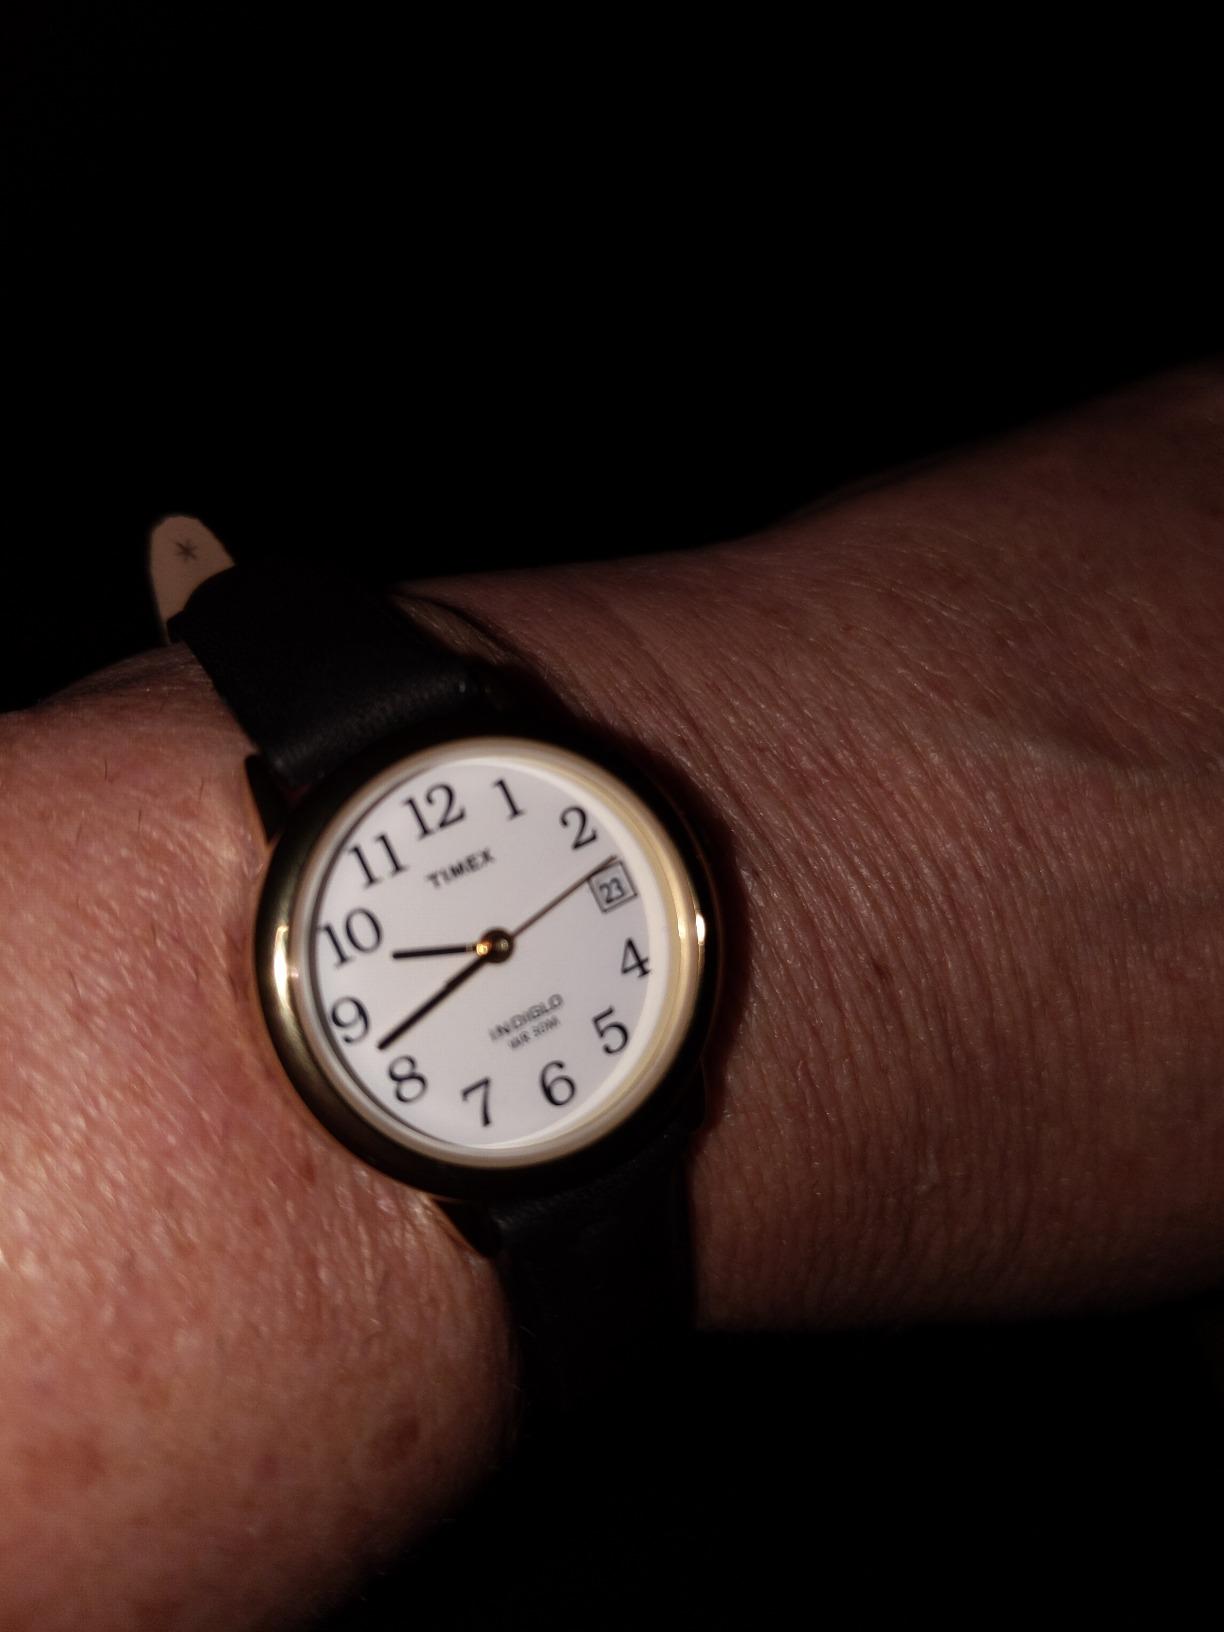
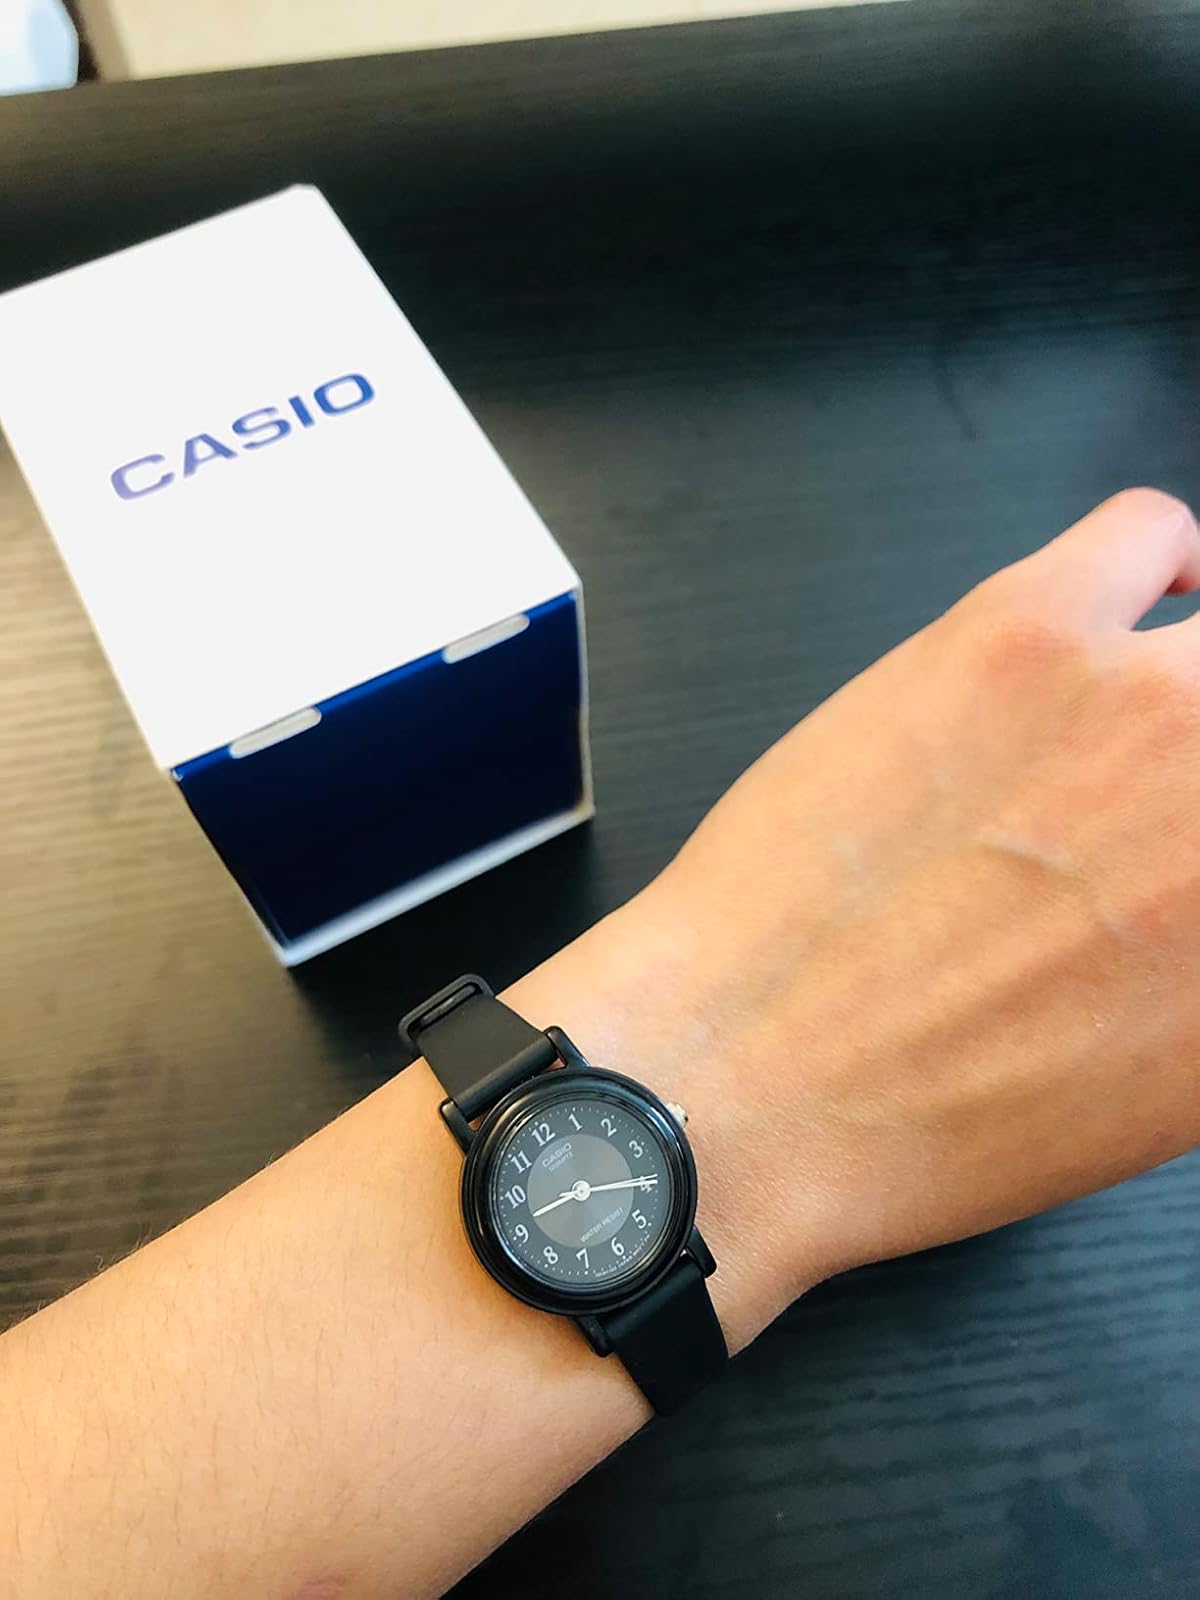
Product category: accessories_watch
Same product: no